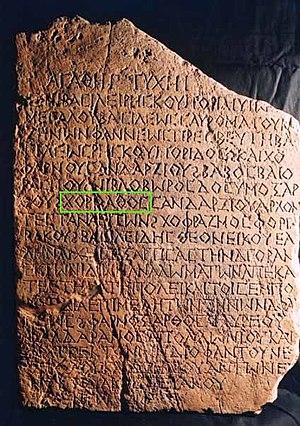
Les origines du peuple croate remontent aux Slaves méridionaux qui arrivèrent sur le territoire des anciennes provinces romaines de Pannonie et de Dalmatie entre le VIIᵉ et le VIIIᵉ siècle, et établirent des principautés indépendantes. Au Xᵉ siècle, la Croatie dalmate et pannonienne fut réunie en un royaume de Croatie qui subsista sous cette forme de 925 à 1102, date à laquelle il entra officiellement en union personnelle avec le royaume de Hongrie, mais, dans les faits, fut rapidement intégré à ce dernier.
Les Croates sont un peuple vivant principalement en Croatie et en Bosnie-Herzégovine. Ils parlent le croate, une langue slave, et sont majoritairement catholiques de rite romain.